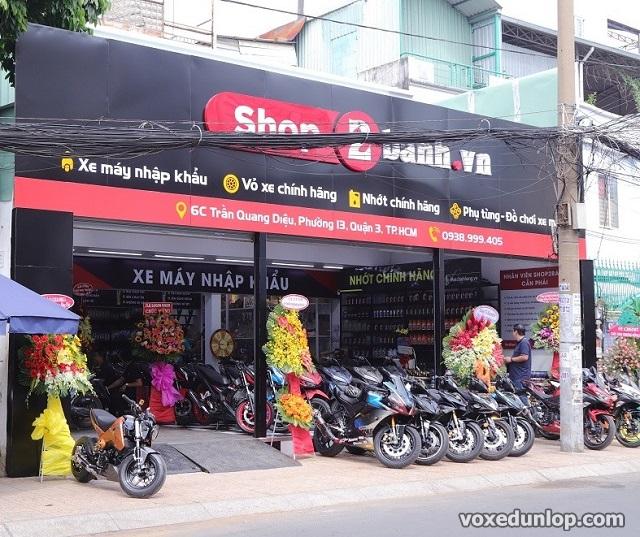
bảng hiệu của cửa hàng có màu chủ đạo là màu đen